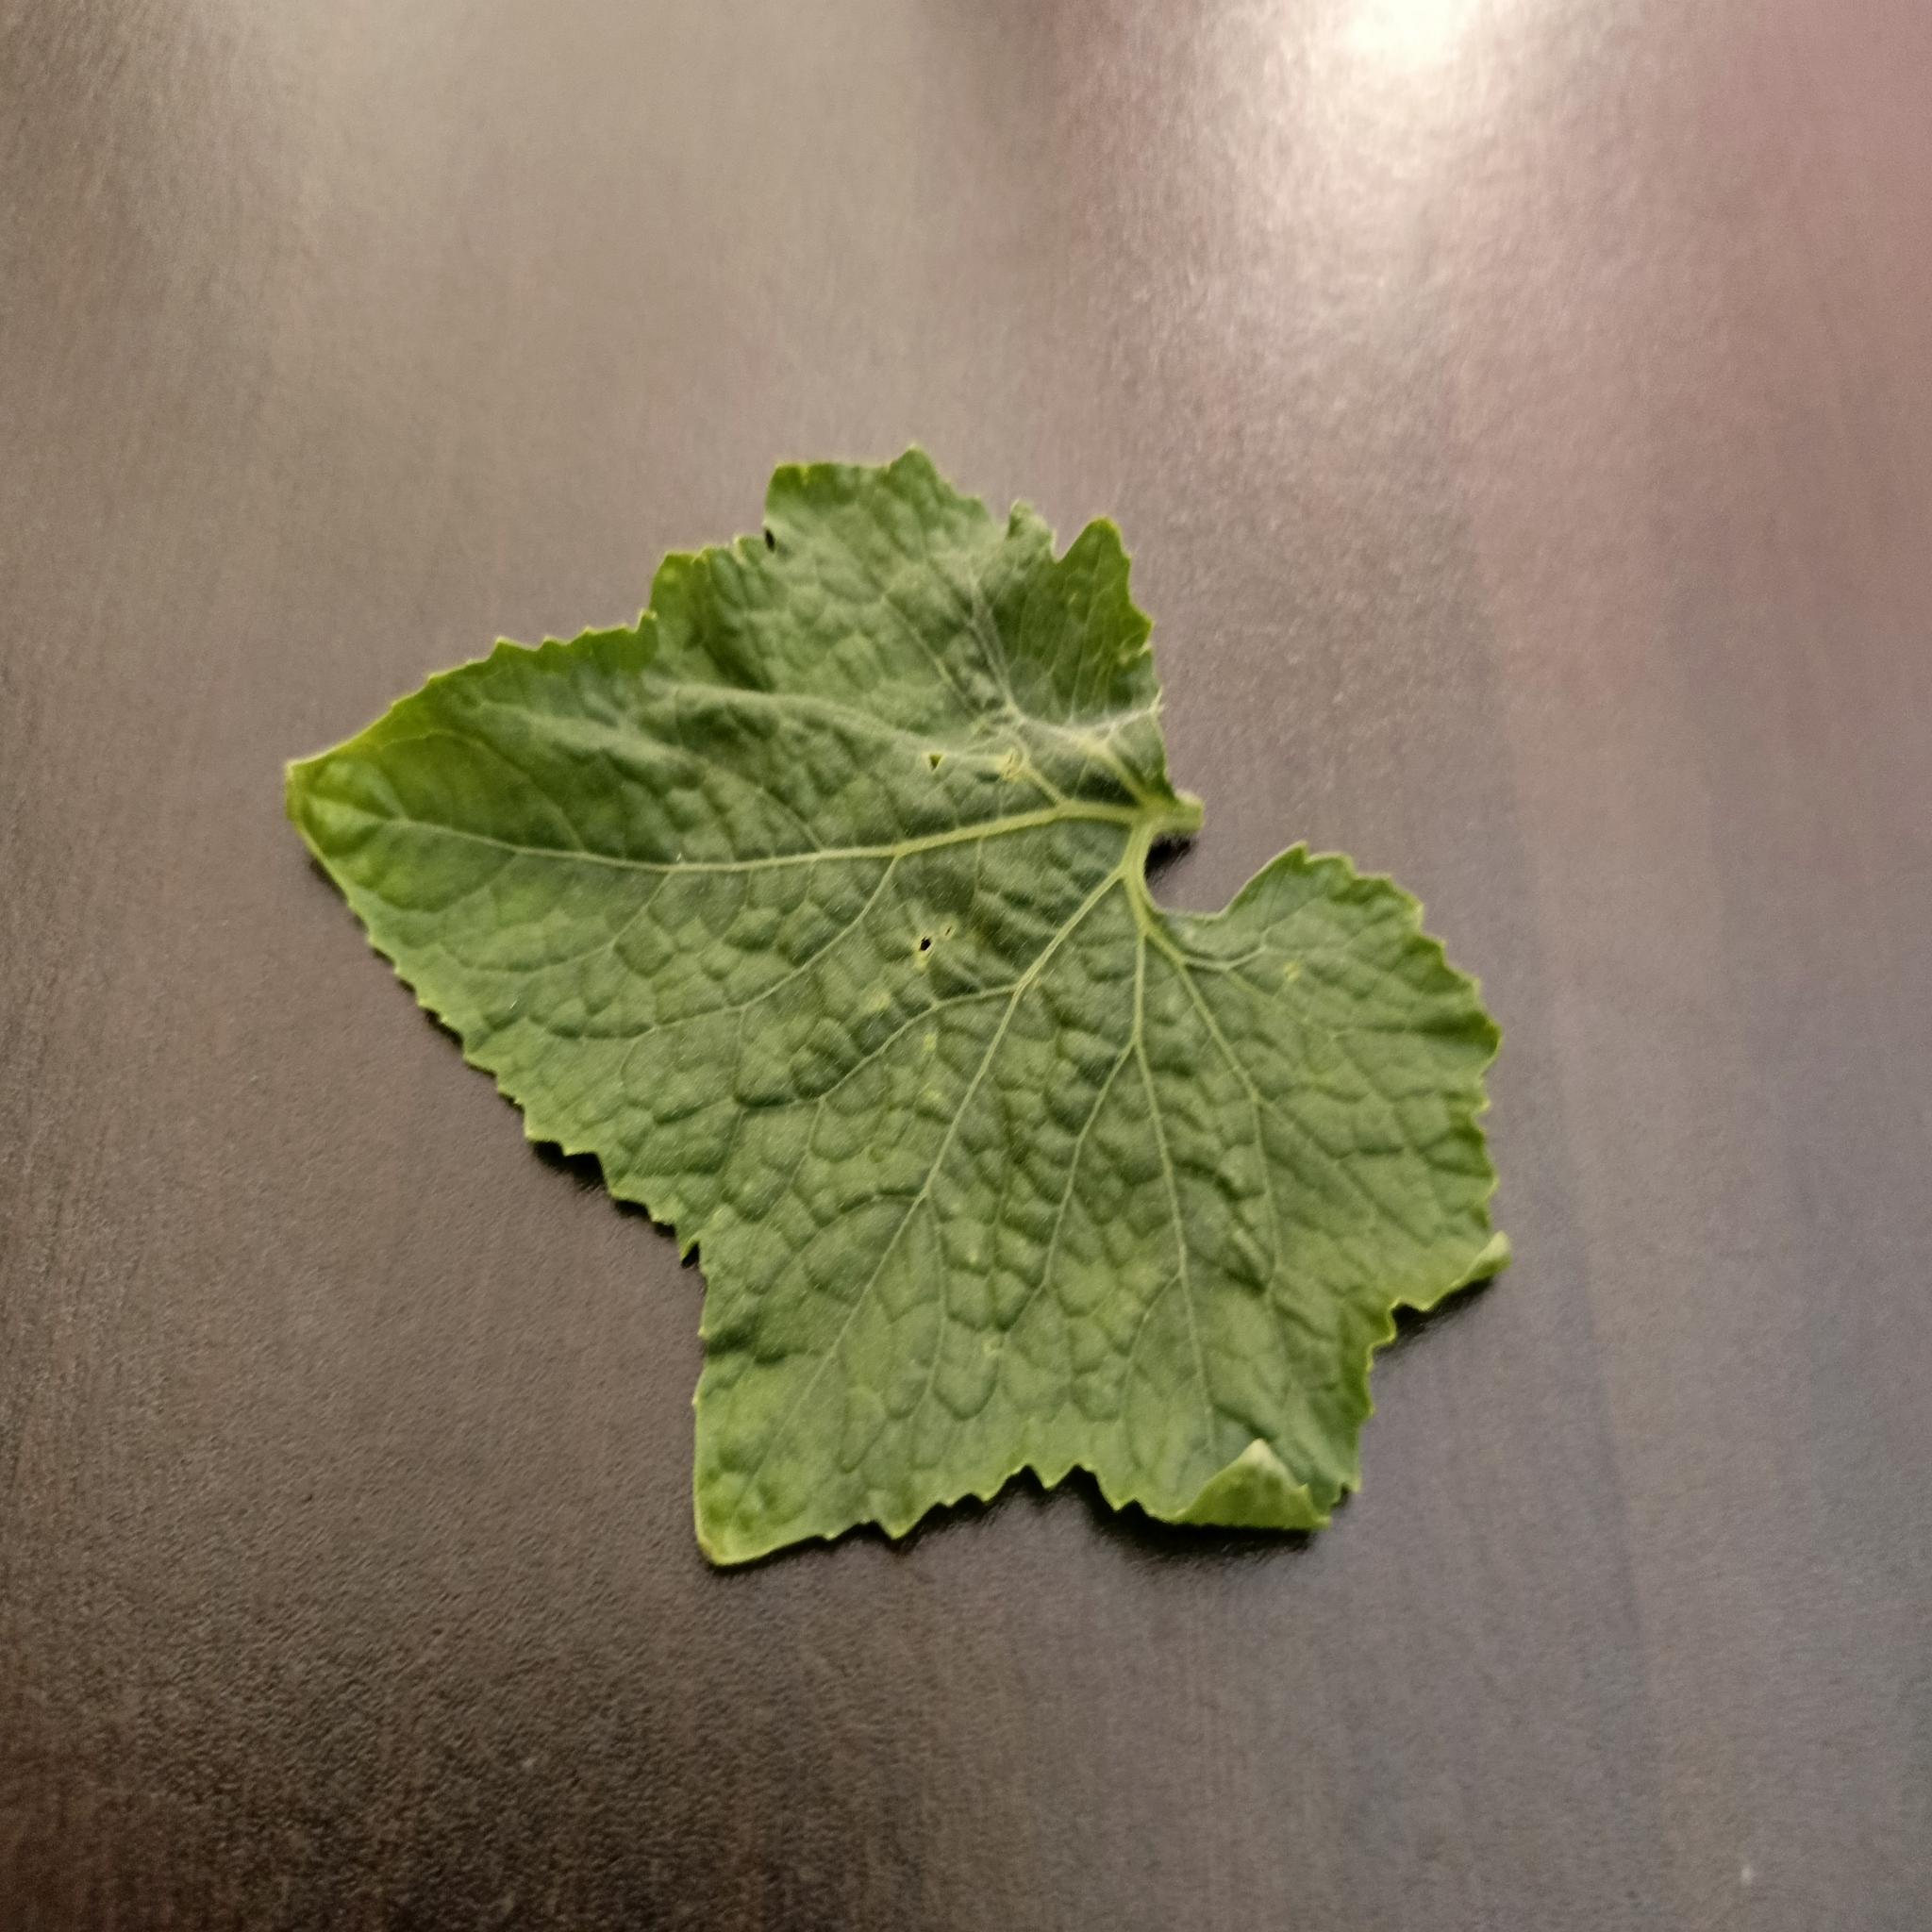
Label: Leaf curl